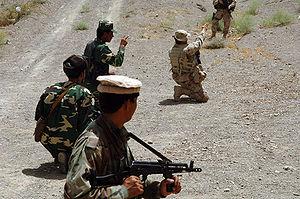
La politique de défense du Canada est la politique du gouvernement du Canada concernant la défense nationale. La dernière version, intitulée Protection, Sécurité, Engagement, a été publiée le 7 juin 2017 sous le gouvernement libéral de Justin Trudeau. Dans cette politique, le gouvernement fédéral s'est engagé à investir davantage dans les Forces armées canadiennes afin d'assurer leur expansion au cours des deux décennies qui suivent.
The Black Watch (Royal Highland Regiment) of Canada, littéralement « La Garde noire du Canada », abrégé en RHR et communément appelé simplement le Black Watch, est un régiment d’infanterie de la Première réserve de l'Armée canadienne. Établi en 1862, en tant que le 5th Battalion Volunteer Militia Rifles, Canada, littéralement le « 5ᵉ Bataillon de la Milice volontaire, Canada », il s'agit du plus ancien régiment écossais au Canada. Au cours de son histoire, il adopta différents noms dont 5th Regiment “Royal Scots of Canada” et 5th Regiment “Royal Highlanders of Canada” avant d'adopter son nom actuel en 1953.
L'AKM est la version en tôle emboutie de l'AK-47 afin d'en réduire les coûts de production. Il a remplacé son prédécesseur dans l'Armée rouge puis dans celles des pays du Pacte de Varsovie. Produit massivement, il représente l'essentiel des Kalachnikov utilisés dans le monde. Les médias confondent souvent AK-47 et AKM.
L’opération Athéna est la contribution des Forces armées canadiennes à la Force internationale d'assistance et de sécurité lors de la guerre d'Afghanistan. L'opération fut divisée en deux phases : la première se déroula de juillet 2003 à juillet 2005 dans la région de Kaboul et la seconde d'août 2005 à décembre 2011 dans la région de Kandahar. L'objectif global de l'opération était d'améliorer la sécurité et la gouvernance de l'Afghanistan. L'opération Athéna à Kandahar a constitué la plus longue mission de combat de l'histoire des Forces armées canadiennes. Avec près de 40 000 militaires canadiens qui sont passés à un moment ou à un autre dans le pays, souvent plusieurs fois, il s'agit du plus grand déploiement des Forces armées canadiennes depuis la Seconde Guerre mondiale.